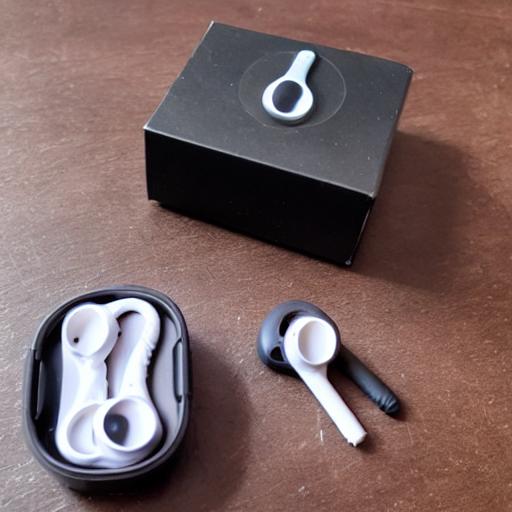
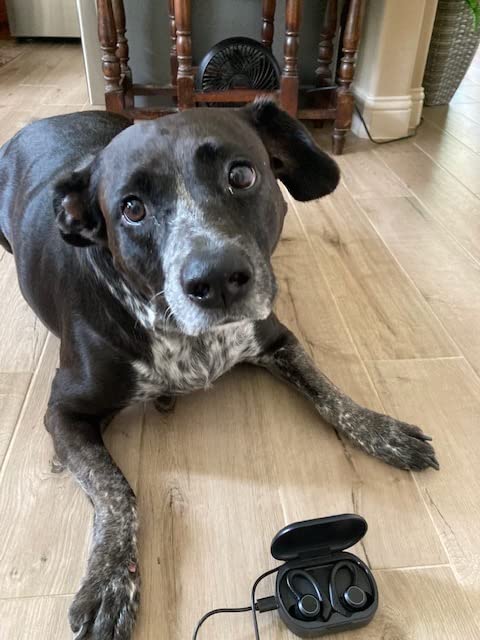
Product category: earbuds
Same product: no